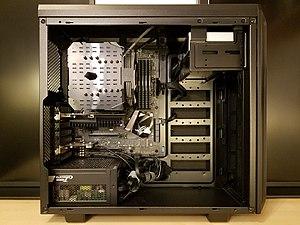
Il s'agit d'un ordinateur de 2018 avec un boitier tour au format ATX, sa vocation est le développement de logiciel en autorisant un certain silence de fonctionnement. Dans le but d'avoir une circulation d'air optimale tout en ayant un bruit minimum, les deux ventilateurs (un de 14cm à l'avant et un autre de 12cm à l'arrière), livrés avec le boitier, un be quiet! BG021, ont été retirés, seul reste le ventilateur de 14cm du ventirad du processeur, un Thermalright Le Grand Macho RT. Ce ventirad est positionné en haut à gauche dans le boitier, par-dessus le processeur, un AMD Ryzen 7 1700 disposant de 8 cœurs physiques à 3 GHz ici overclockés à 3.2 GHz. Il constitue un bloc cubique de près d’un kilo avec de multiples ailettes pour dissiper la chaleur, avec une vitesse de rotation comprise entre 300 tr/min et 1300 tr/min sa capacité de dissipation est de 95W. Il est attaché à la carte mère via une fixation de part et d’autre à 4 vis, sa taille rend inutilisable un port PCI Express x1, non visible ici. À droite du ventilateur on trouve 4 barrettes de DDR4, des Corsair CMK16GX4M2A2666C16 Vengeance LPX, à 2666 MT/s, non low profile et de 8 Go chacune. Elles sont de même référence, avec des capacités et des fréquences identiques et de la même marque. Cette homogénéité permet un fonctionnement à double canal avec un adressage mémoire doublé. En haut à droite du boitier on peut distinguer le lecteur-graveur Blu-ray, il occupe l'emplacement du haut de 5,25 pouces, celui en-dessous restant libre. Sous le ventirad est placée la carte graphique, une MSI Geforce GT 1030 2GH LP OC avec 2 Go de DDR5 à 3 GHz, sa fréquence GPU varie dynamiquement entre 1265 MHz et 1518 MHz. Elle dispose d'un refroidissement passif et fournit 2 sorties en UHD à 60Hz, une au format HDMI l’autre en DisplayPort. Sur sa droite on a le chipset AMD X370 sous un dissipateur thermique. Le boîtier était livré avec 3 baies 2,5 pouces, à droite du chipset, qui ont été enlevées car inutilisées et pour permettre une meilleure circulation de l'air. Dans l’emplacement du bas on retrouve la carte Wi-Fi/Bluetooth Gigabyte GC-WB867D-I, elle nécessite une connexion USB d’où un câble la reliant à un emplacement USB 2.0 de la carte mère, afin de ne pas perdre de port USB elle en intègre un. À la droite de cette carte on a un SSD Samsung 960 PRO de 512 Go au format M.2, son débit maximum en lecture est de 3,5 Go/s et 2,1 Go/s en écriture. En bas à gauche du boiter on a l’alimentation sans ventilateur Seasonic Platinum 400FL de 400 watts. Tous les composants sont connectés à la carte mère, une Asus ROG STRIX X370-F GAMING, dans le fond du boitier auquel elle est vissée. Concernant ses connexions, tout en haut à gauche on l'alimentation 8 pins EATX 12 V, au-dessus des barrettes de RAM on a l'alimentation du ventilateur du processeur, à la droite des barrettes on a l'alimentation principale de la carte mère avec 24 pins, dessous à la droite du chipset on a la connexion SATA 6 Gbits/s vers le lecteur-graveur blu-ray. Tout en bas de la carte mère à gauche on a la connexion AAFP, Azalia Audio Front Panel, pour permettre une entrée/sortie son sur le boitier, plus à droite la connexion USB 2.0 vers la carte Wi-Fi/Blutooth, encore sur la droite la connexion USB 3.0 vers les ports USB en façade, tout en bas à droite on a les switchs pour la mise en marche, le reset ainsi que les leds d'alimentation et d'utilisation du SSD, il n'y a pas de haut-parleur interne dans le boitier, aucun câble n'est donc rattaché à cet effet. Les différentes entrées/sorties de la carte mère sont disponibles en haut, à la gauche du ventirad. Le boitier offre également des connectiques USB et son en façade, au-dessus du lecteur-graveur Blu-ray. Les câbles passent dans la partie arrière du boitier, non visible ici, afin de maximiser la circulation d’air. De part et d’autre du boitier sont placés à la verticale deux écrans Philips Brilliance 288P6LJEB en 3840*2160 à 60 Hz de 28 pouces. Le boitier fait 220mm de largeur, 470 en largeur et 492 en longueur, en état de marche l'ordinateur pèse 12,3kg. Avec le benchmark Phoronix Test Suite v8.0.1, sous Ubuntu 18.04 noyau 4.15.0-32, on obtient 5173 TPS pour le SSD. Quant à la mémoire vive sur des entiers on a 21,6 Go/s et 23,6 Go/s pour des flottants. Concernant les graphismes on a 101s pour un rendu 4K avec 16 rayons par pixel. Pour le benchmark Apache 2.4.29 on est 23634 requêtes par seconde. L'ensemble des composants, écrans exclus, étaient vendus environ 1600€, hors frais de livraisons, début 2018.
En informatique, le boîtier de l'unité centrale loge et protège les principaux composants d'un appareil informatique composé d'un ou de plusieurs ordinateurs. Un boîtier est souvent composé d'acier, d'aluminium ou de plastique. Pour des raisons décoratives, il peut également contenir d'autres matériaux comme du bois ou du plexiglas. Lorsque le boîtier est horizontal et placé à plat sur le bureau, on parle de « boîtier de bureau », mais lorsqu'il est vertical et placé debout, on parle de « boîtier tour ».